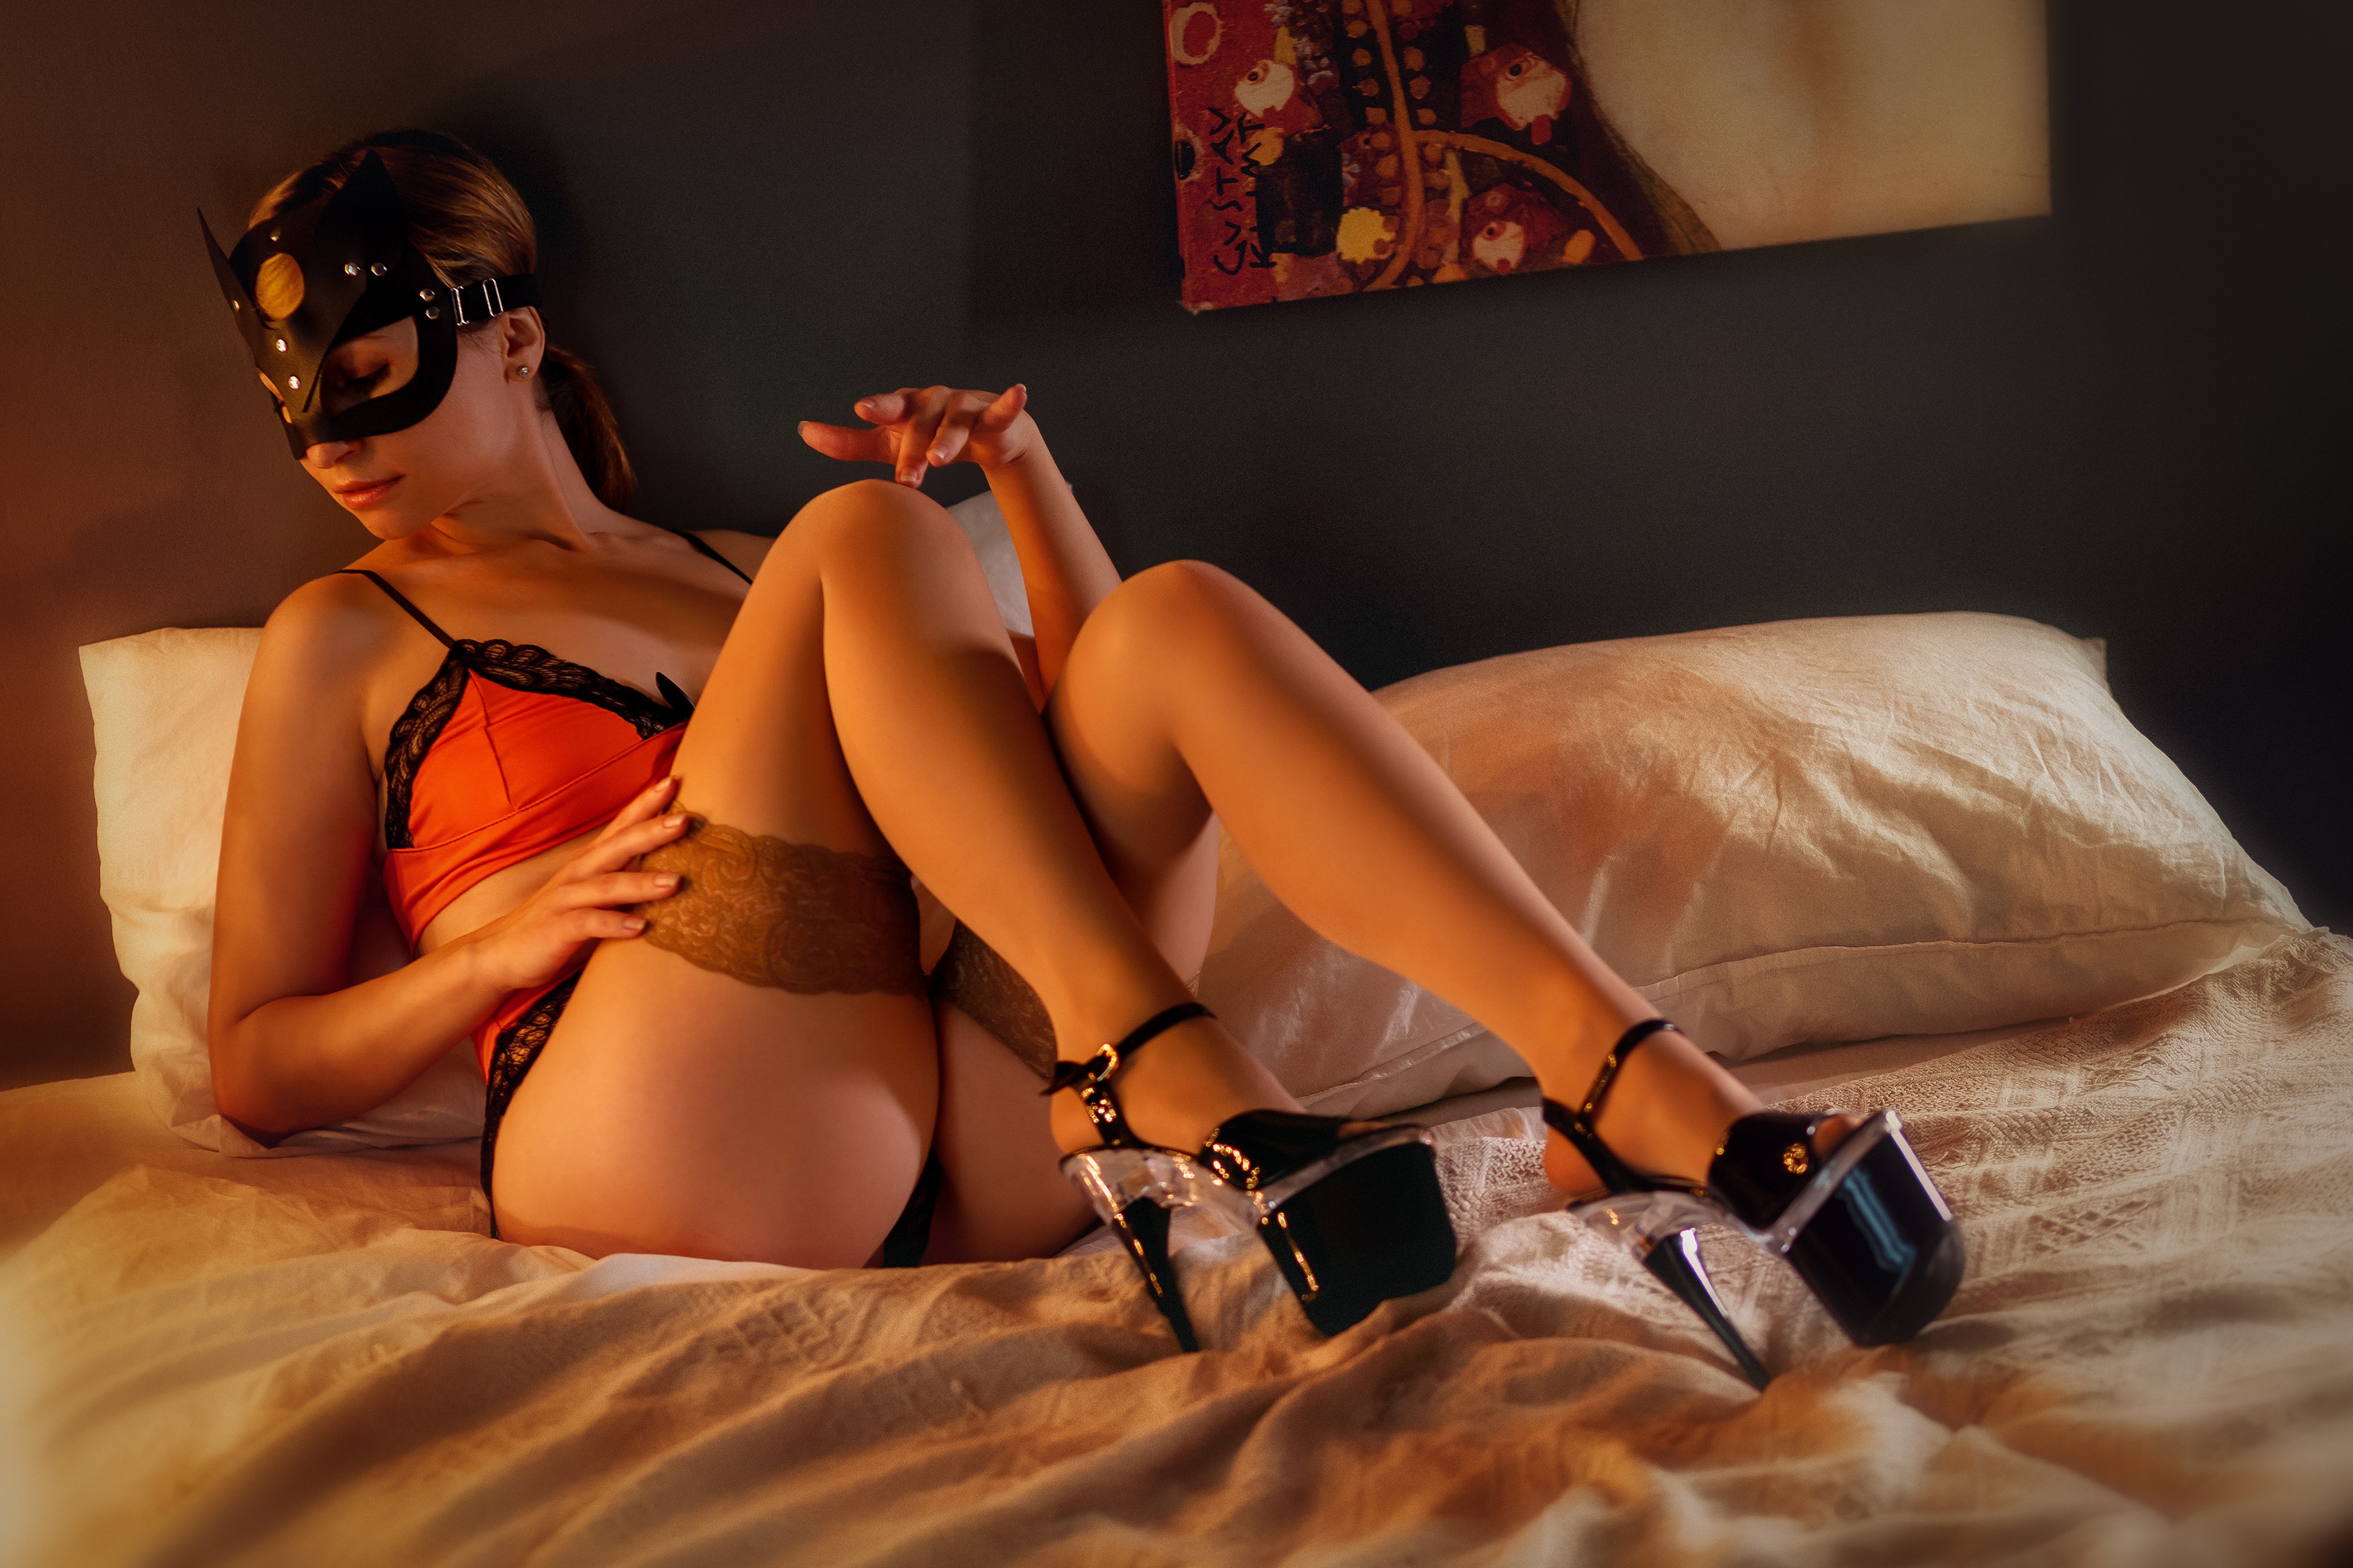
sexy, woman